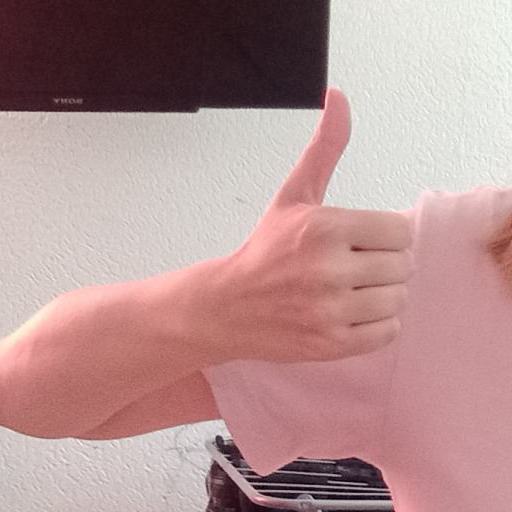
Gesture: like